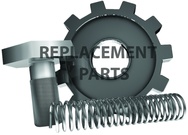
1-12 UNF 2A STL GO SET PLUG GAGE
Item #: EY50371163010 Manufacturer: Vermont Gage Mfg #: 371163010 Technical Specifications: •Brand Name: Vermont Gage •Pitch: 12 •Thread Size: 1 Description: Shipping Info:
Brand: ET02
Category: Hardware > Tools > Measuring Tools & Sensors > Gauges > Depth Gauges